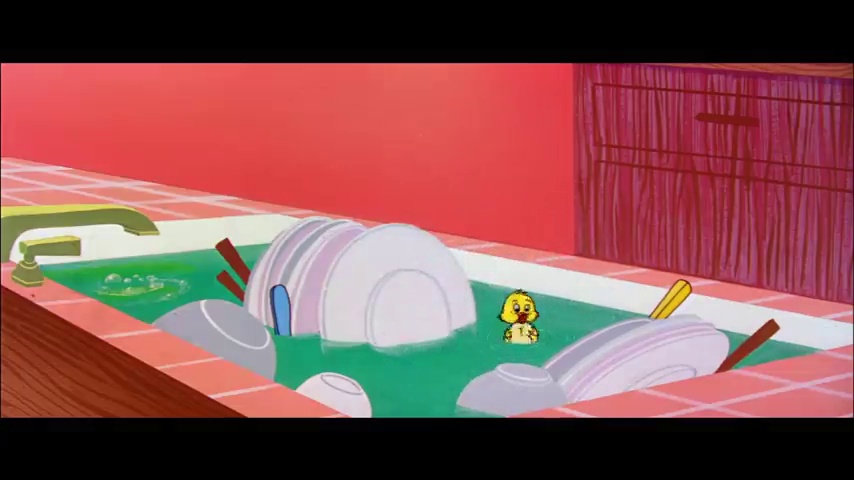
Portrait style: Cartoon Portrait